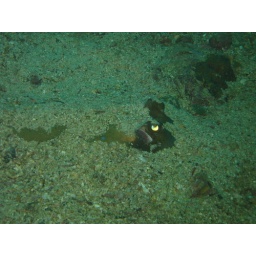
A blue spotted ray hiding in the sand